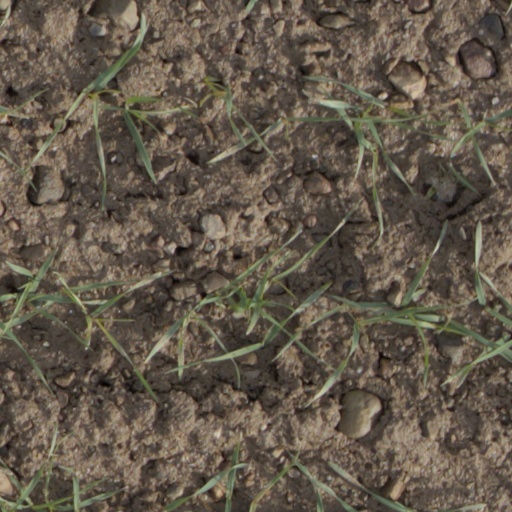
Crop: wheat